Indian Ocean slave trade

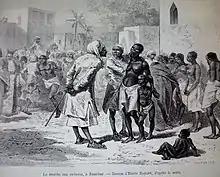
The slave market in Zanzibar,

Historian M. A. Shaban has argued that the rebellion was not a slave revolt, but a revolt of blacks ("zanj"). In his opinion, although a few runaway slaves did join the revolt, the majority of the participants were Arabs and free Zanj. He believes that if the revolt had been led by slaves, they would have lacked the necessary resources to combat the Abbasid government for as long as they did.